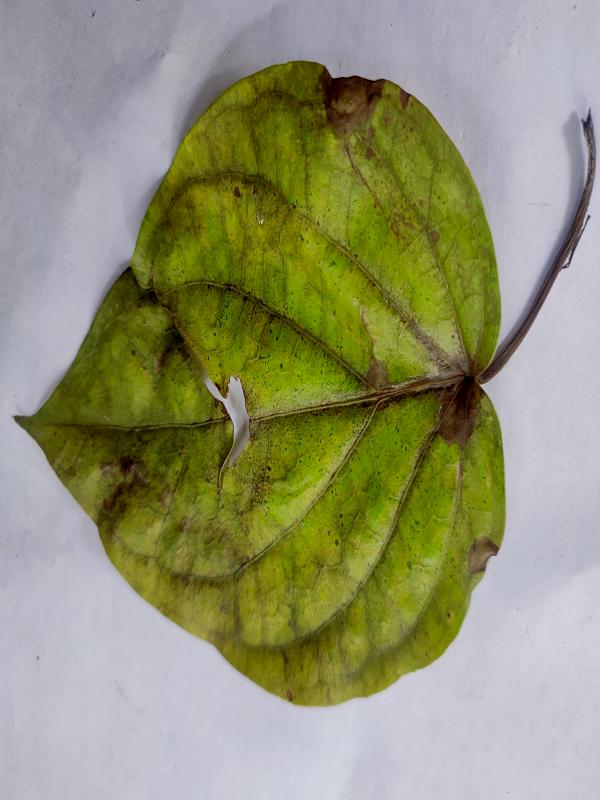
Label: Dried_Leaf